Andreas Hanche-Olsen

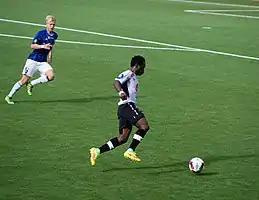
Andreas and Mahatma pressing an opponent

Andreas Schjølberg Hanche-Olsen (born 17 January 1997) is a Norwegian professional footballer who plays as a centre-back or right-back for Bundesliga club Mainz 05 and the Norway national team.